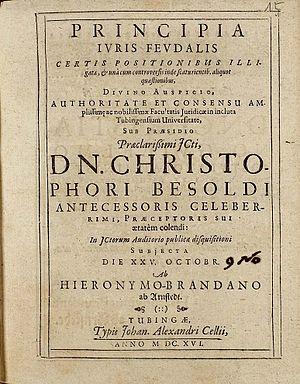
On appelle Cénacle de Tübingen, ou Cercle de Tübingen, un groupe d'humanistes, de théologiens luthériens, et de juristes, formé à Tübingen en duché de Wurtemberg au début du XVIIᵉ siècle. C'est au sein de ce groupe qu'auraient été rédigés les manifestes de l'ordre de la Rose-Croix qui furent publiés en 1614 et 1615.